1891 Mino–Owari earthquake

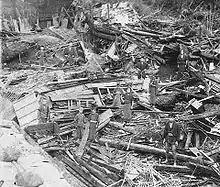
Damage from the Nōbi earthquake

The October 1891 event was the largest recorded inland earthquake in Japan's history. Surface faulting stretched with horizontal displacement up to and vertical slip in the range of . In that era, scientists believed that large shallow earthquakes were the result of magma moving underground or even subterranean explosions. Bunjiro Koto, a professor at Tokyo Imperial University, was so influenced by the extraordinary surface faulting that he diverged from the traditional belief and proclaimed that sudden fault slip had been the cause and not simply a secondary consequence of the event.